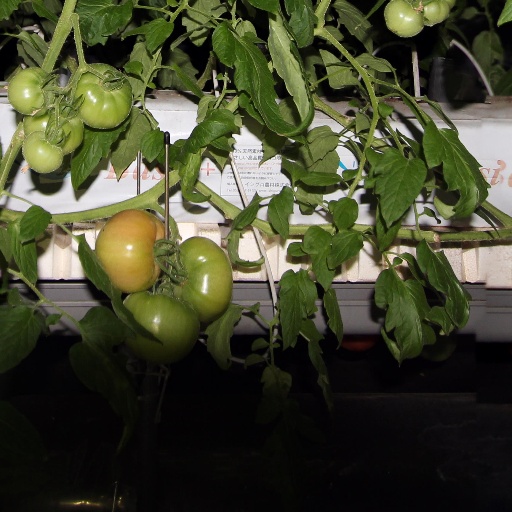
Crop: tomato